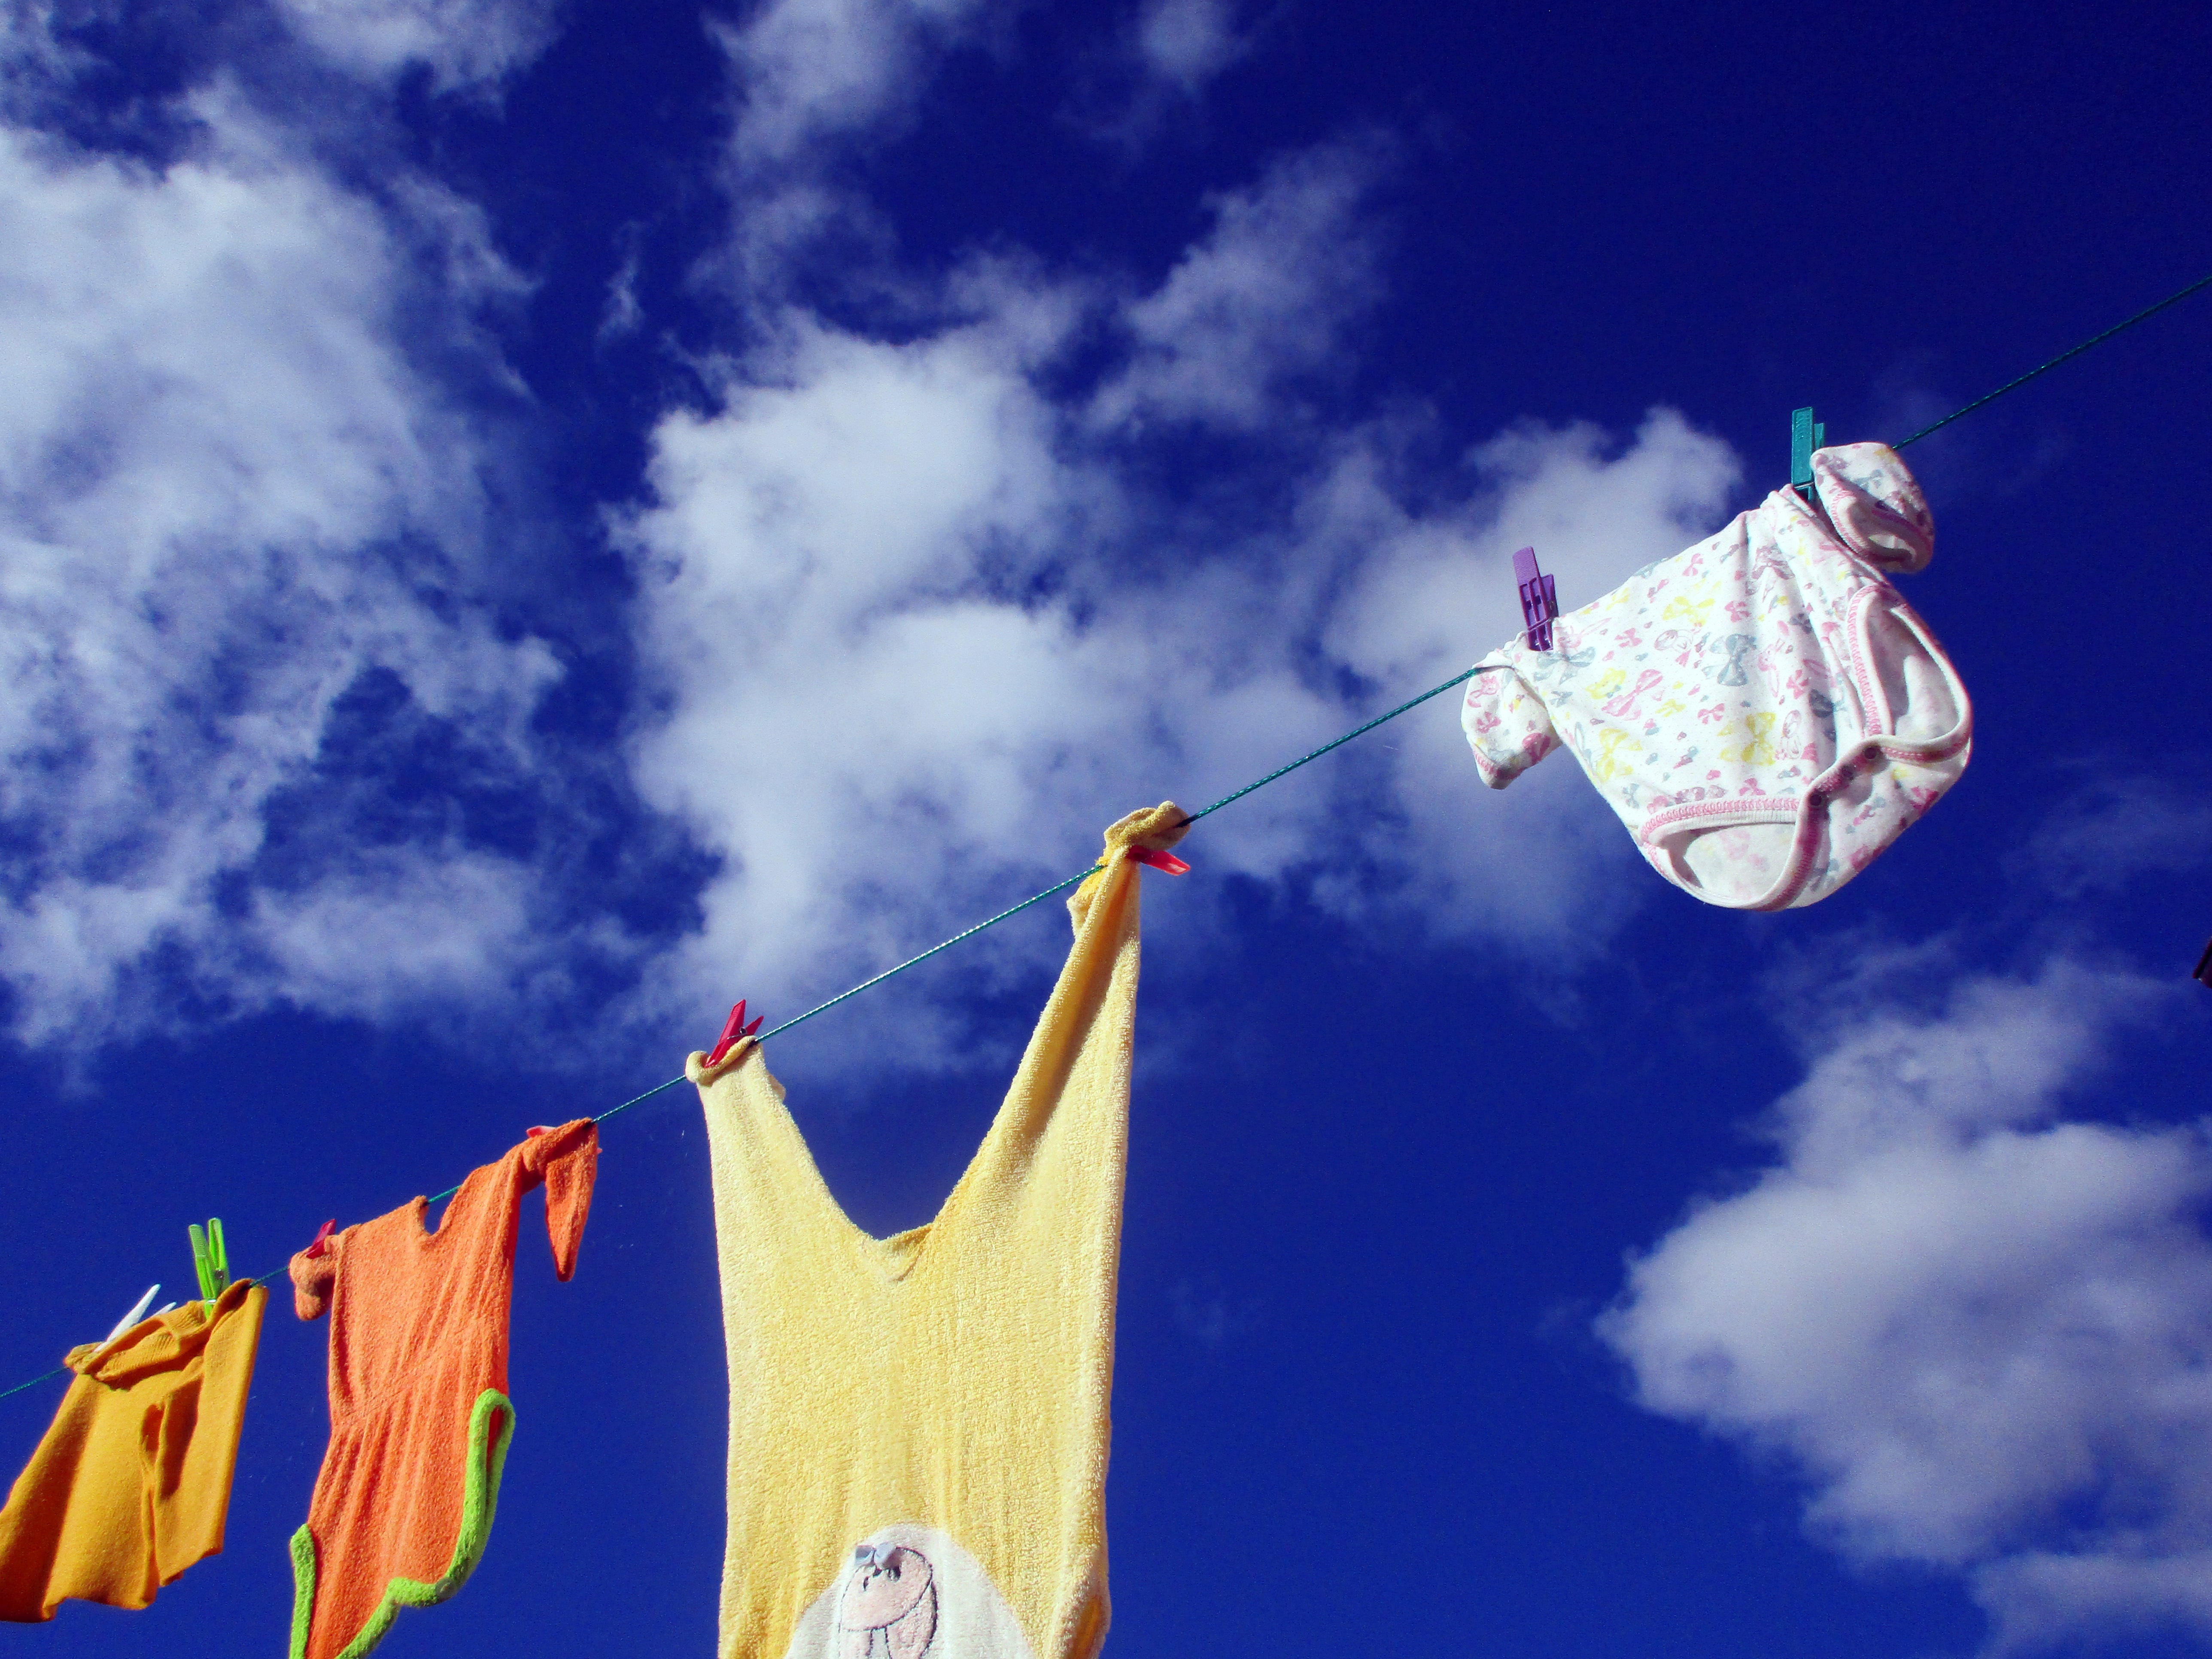
sky, wind, dry, young, flag, child, blue, extreme sport, baby, laundry, children, birth, baptism, clothes line, rattle stork, atmosphere of earth, windsports, air dry, wash clothes